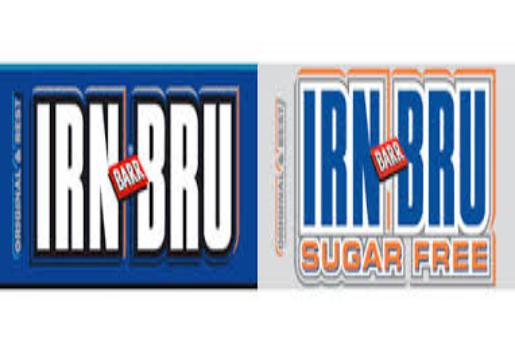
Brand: Irn Bru Bar
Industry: Food